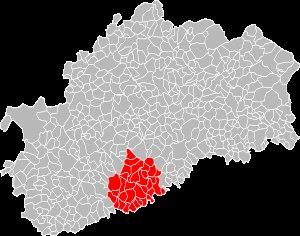
Oiselay-et-Grachaux est une commune française située dans le département de la Haute-Saône, en région Bourgogne-Franche-Comté.
Aulx-lès-Cromary est une commune française située dans le département de la Haute-Saône en région Bourgogne-Franche-Comté.
Traitiéfontaine est une commune française, située dans le département de la Haute-Saône en région Bourgogne-Franche-Comté.
Cirey, appelée aussi Cirey-lès-Bellevaux, est une commune française située dans le département de la Haute-Saône, en région Bourgogne-Franche-Comté.
Fondremand est une commune française située dans le département de la Haute-Saône, en région Bourgogne-Franche-Comté.